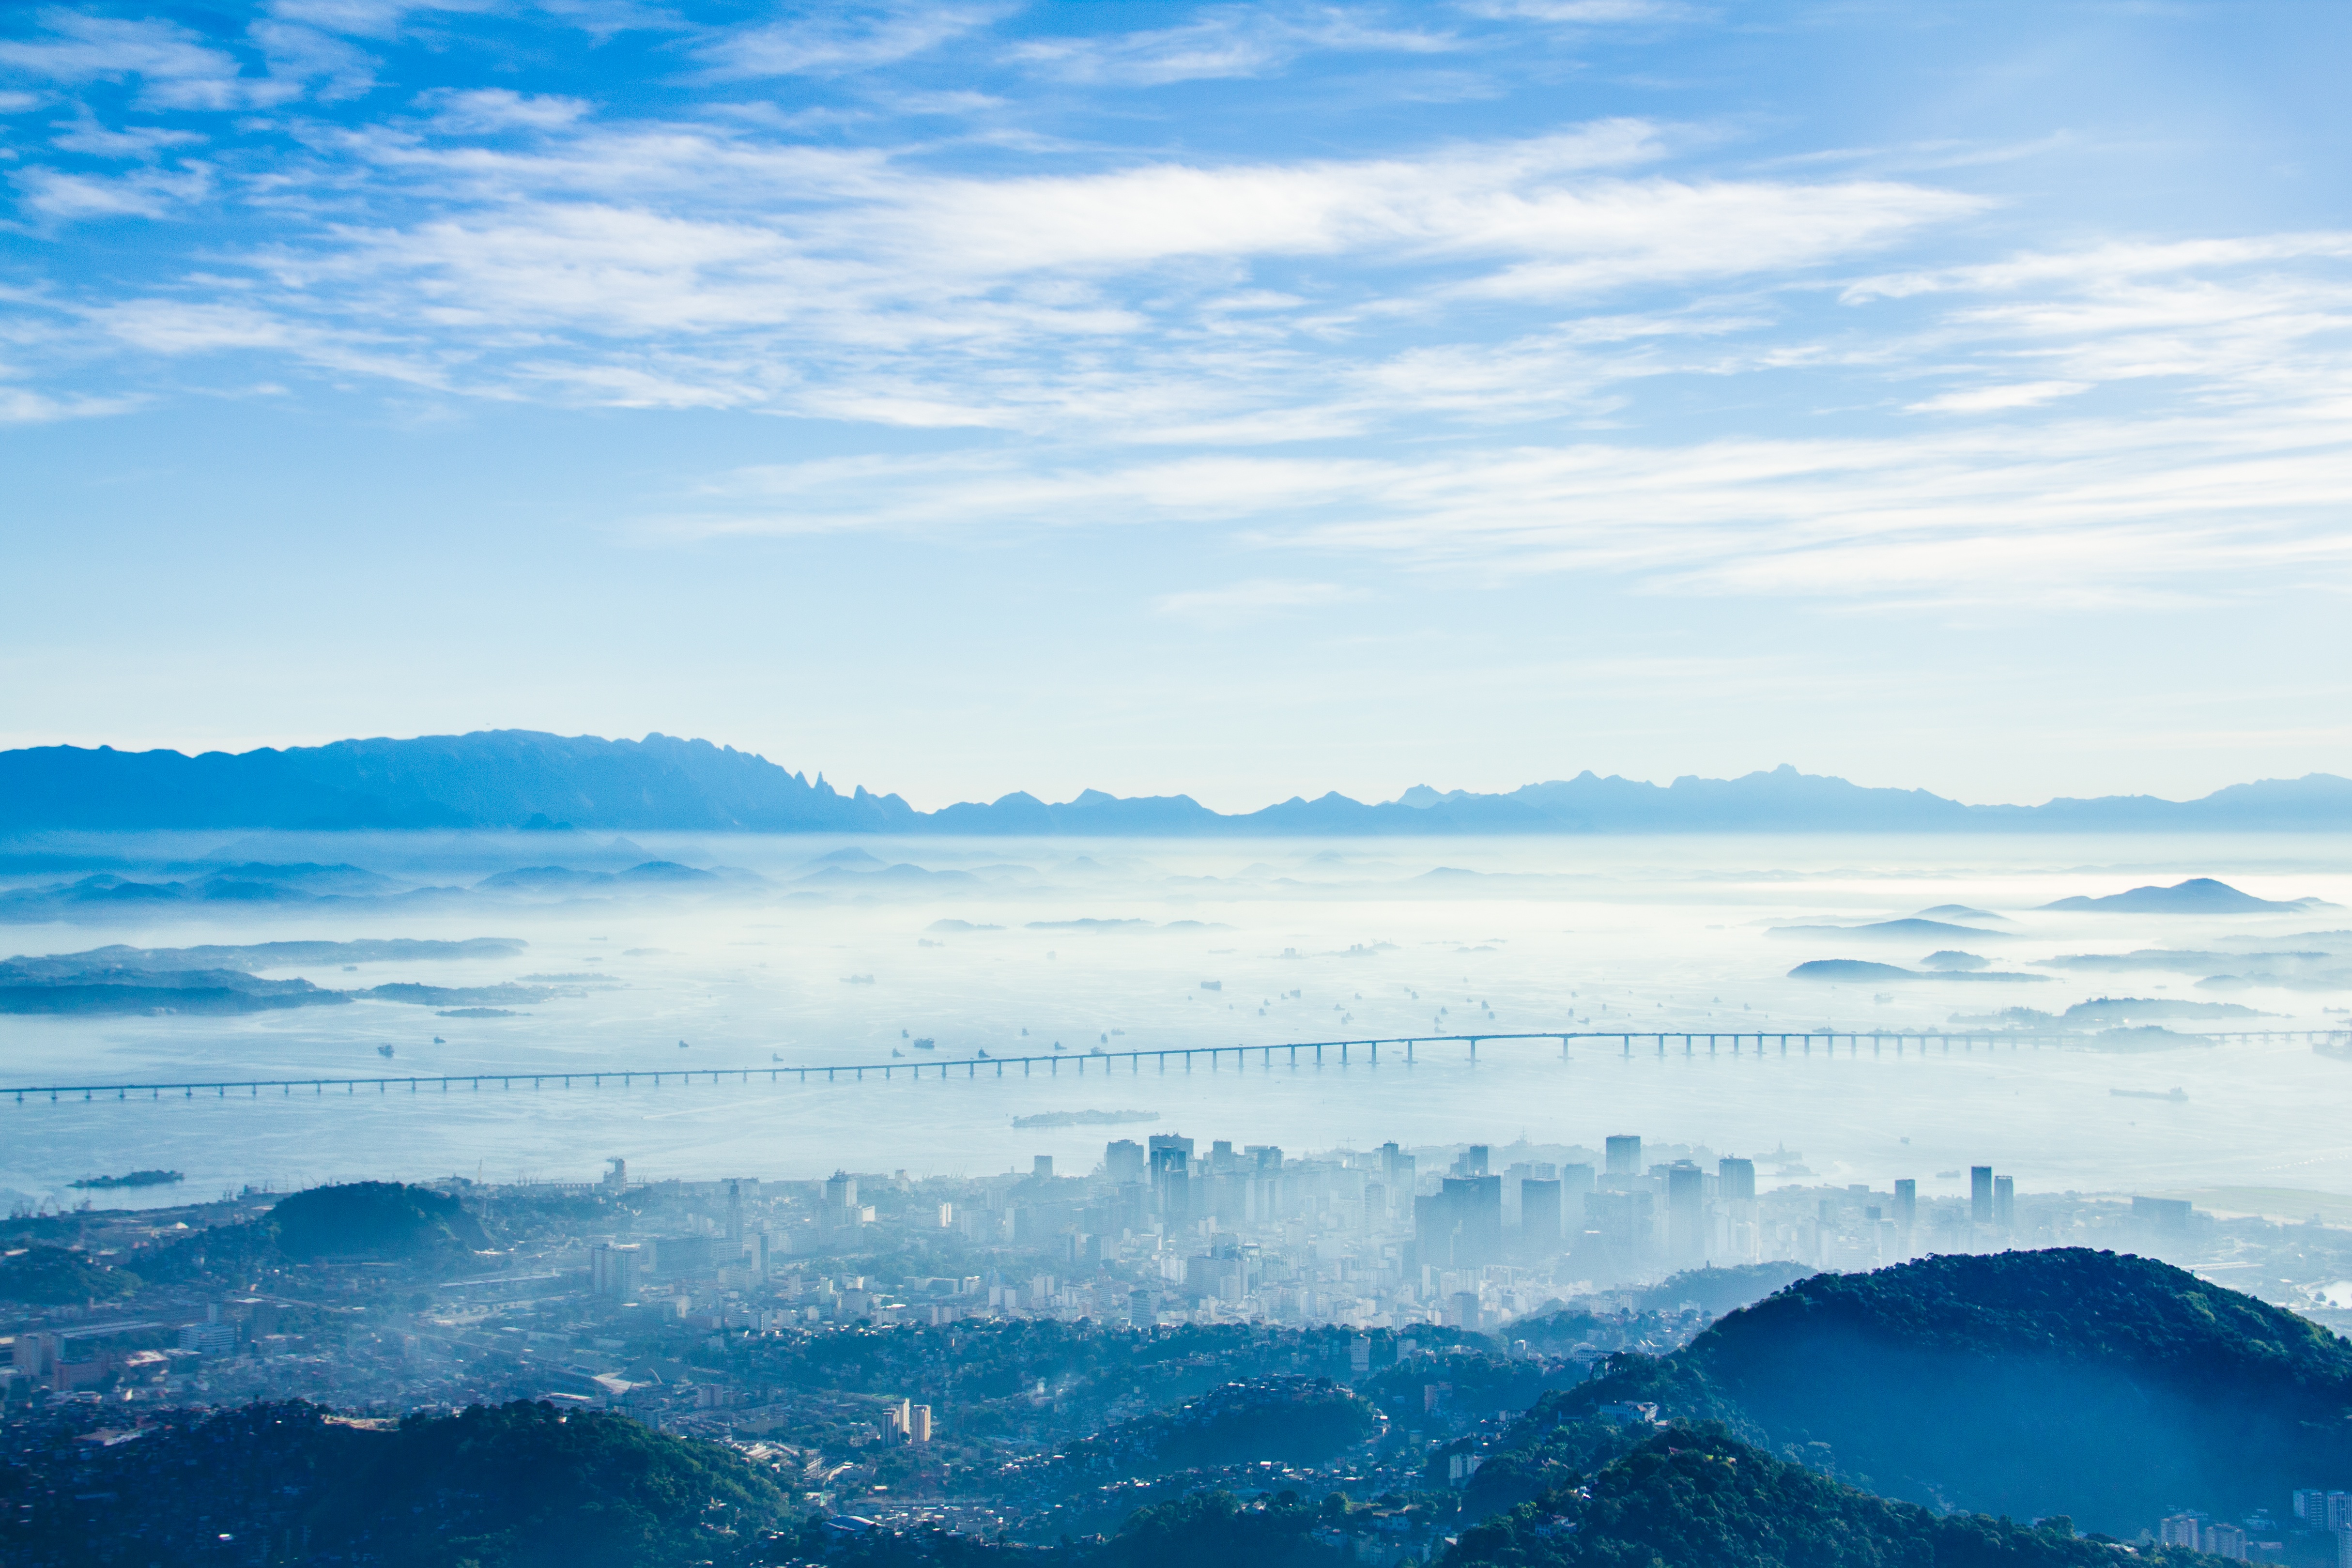
sea, coast, ocean, horizon, mountain, cloud, sky, fog, sunrise, bridge, sunlight, morning, wave, lake, dawn, atmosphere, mountain range, cityscape, dusk, ice, reflection, blue, arctic, plateau, landform, arctic ocean, geographical feature, atmospheric phenomenon